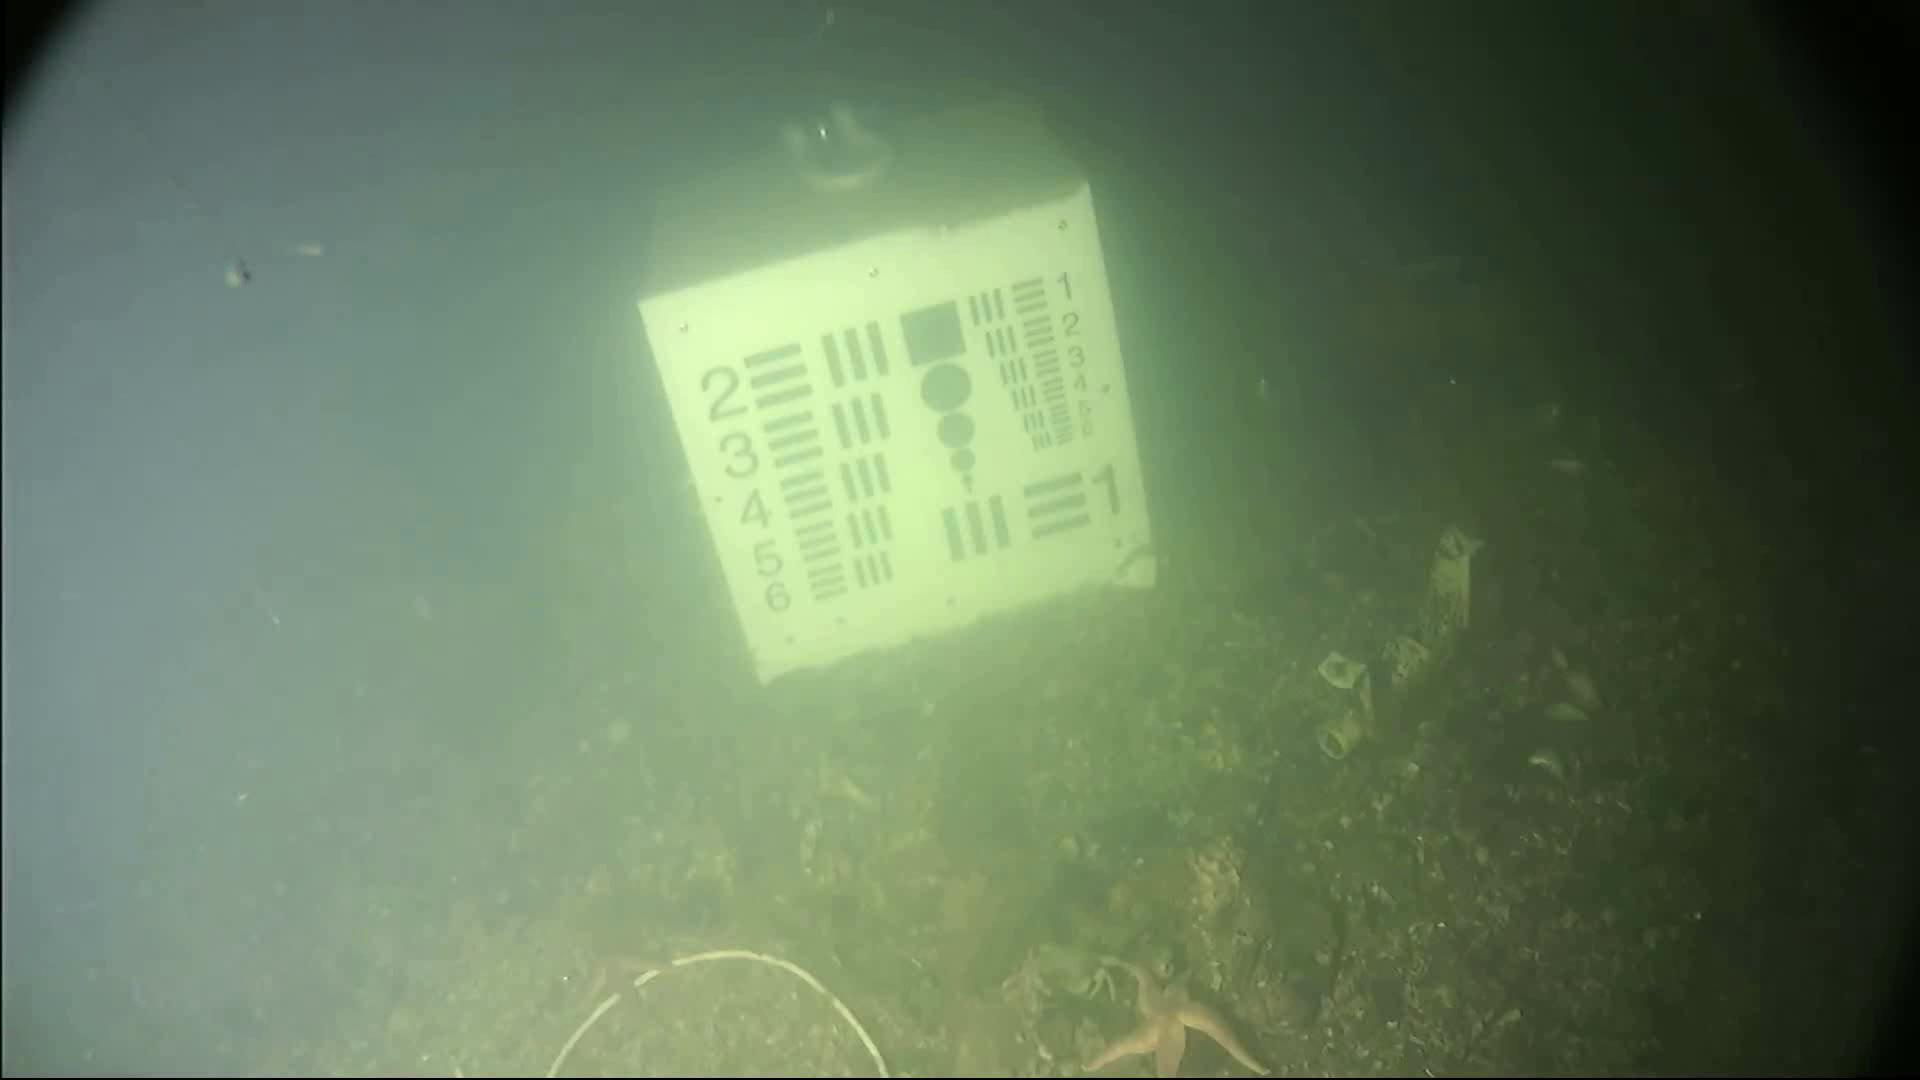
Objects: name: starfish
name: crab